Studebaker Avanti

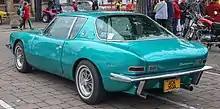
Rear view of an Avanti

The Avanti was publicly introduced on April 26, 1962, "simultaneously at the New York International Automobile Show and at the Annual Shareholders' Meeting." Rodger Ward, winner of the 1962 Indianapolis 500, received a Studebaker Avanti as part of his prize package, "thus becoming the first private owner of an Avanti." A Studebaker Lark convertible was the Indianapolis pace car that year and the Avanti was named the honorary pace car.